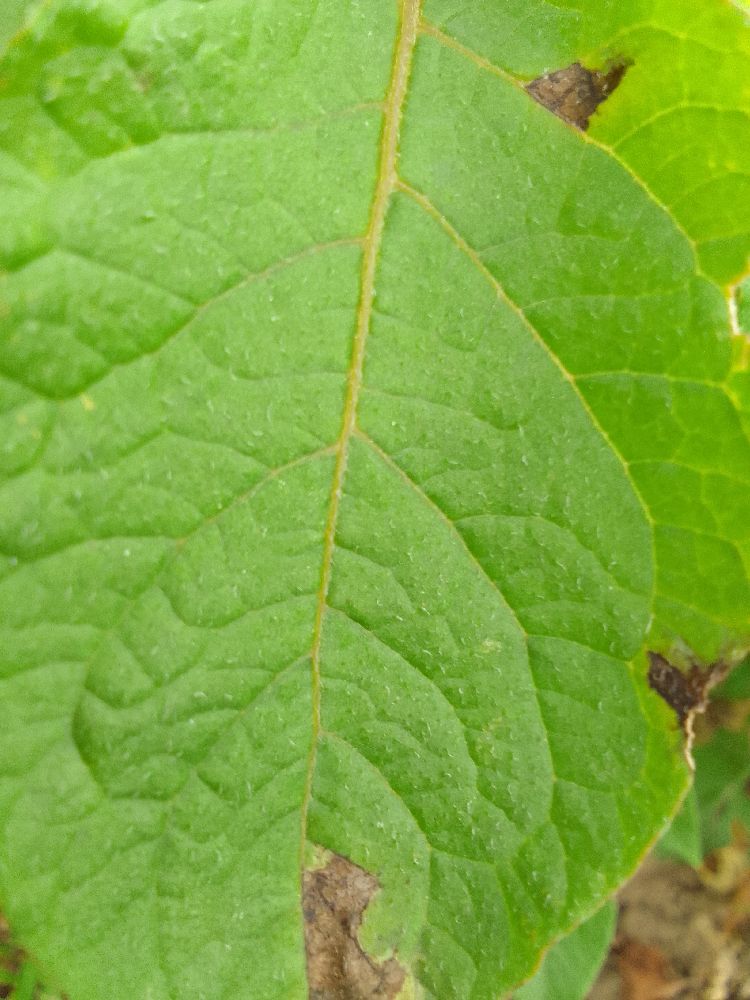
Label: Early blight